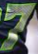
Number: 7